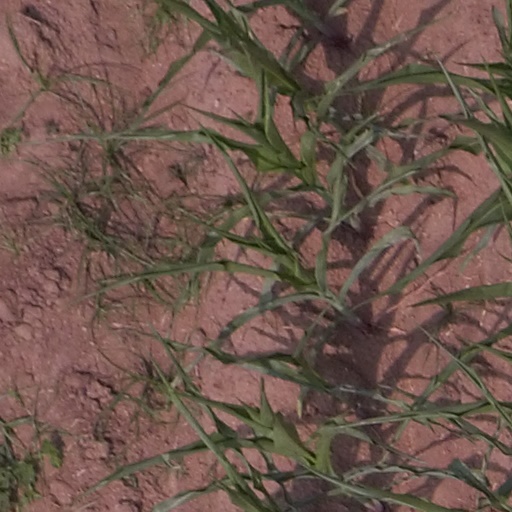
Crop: maize; corn